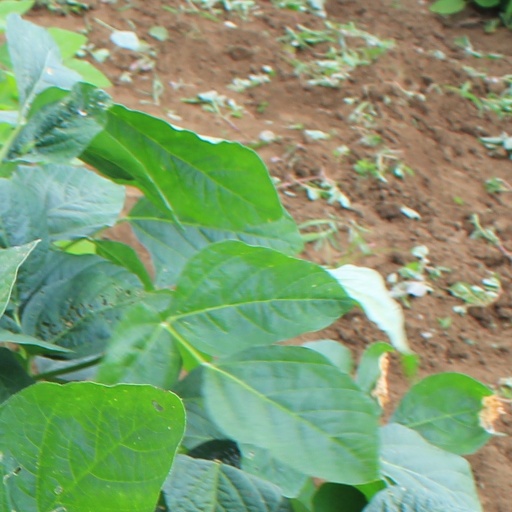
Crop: soybean